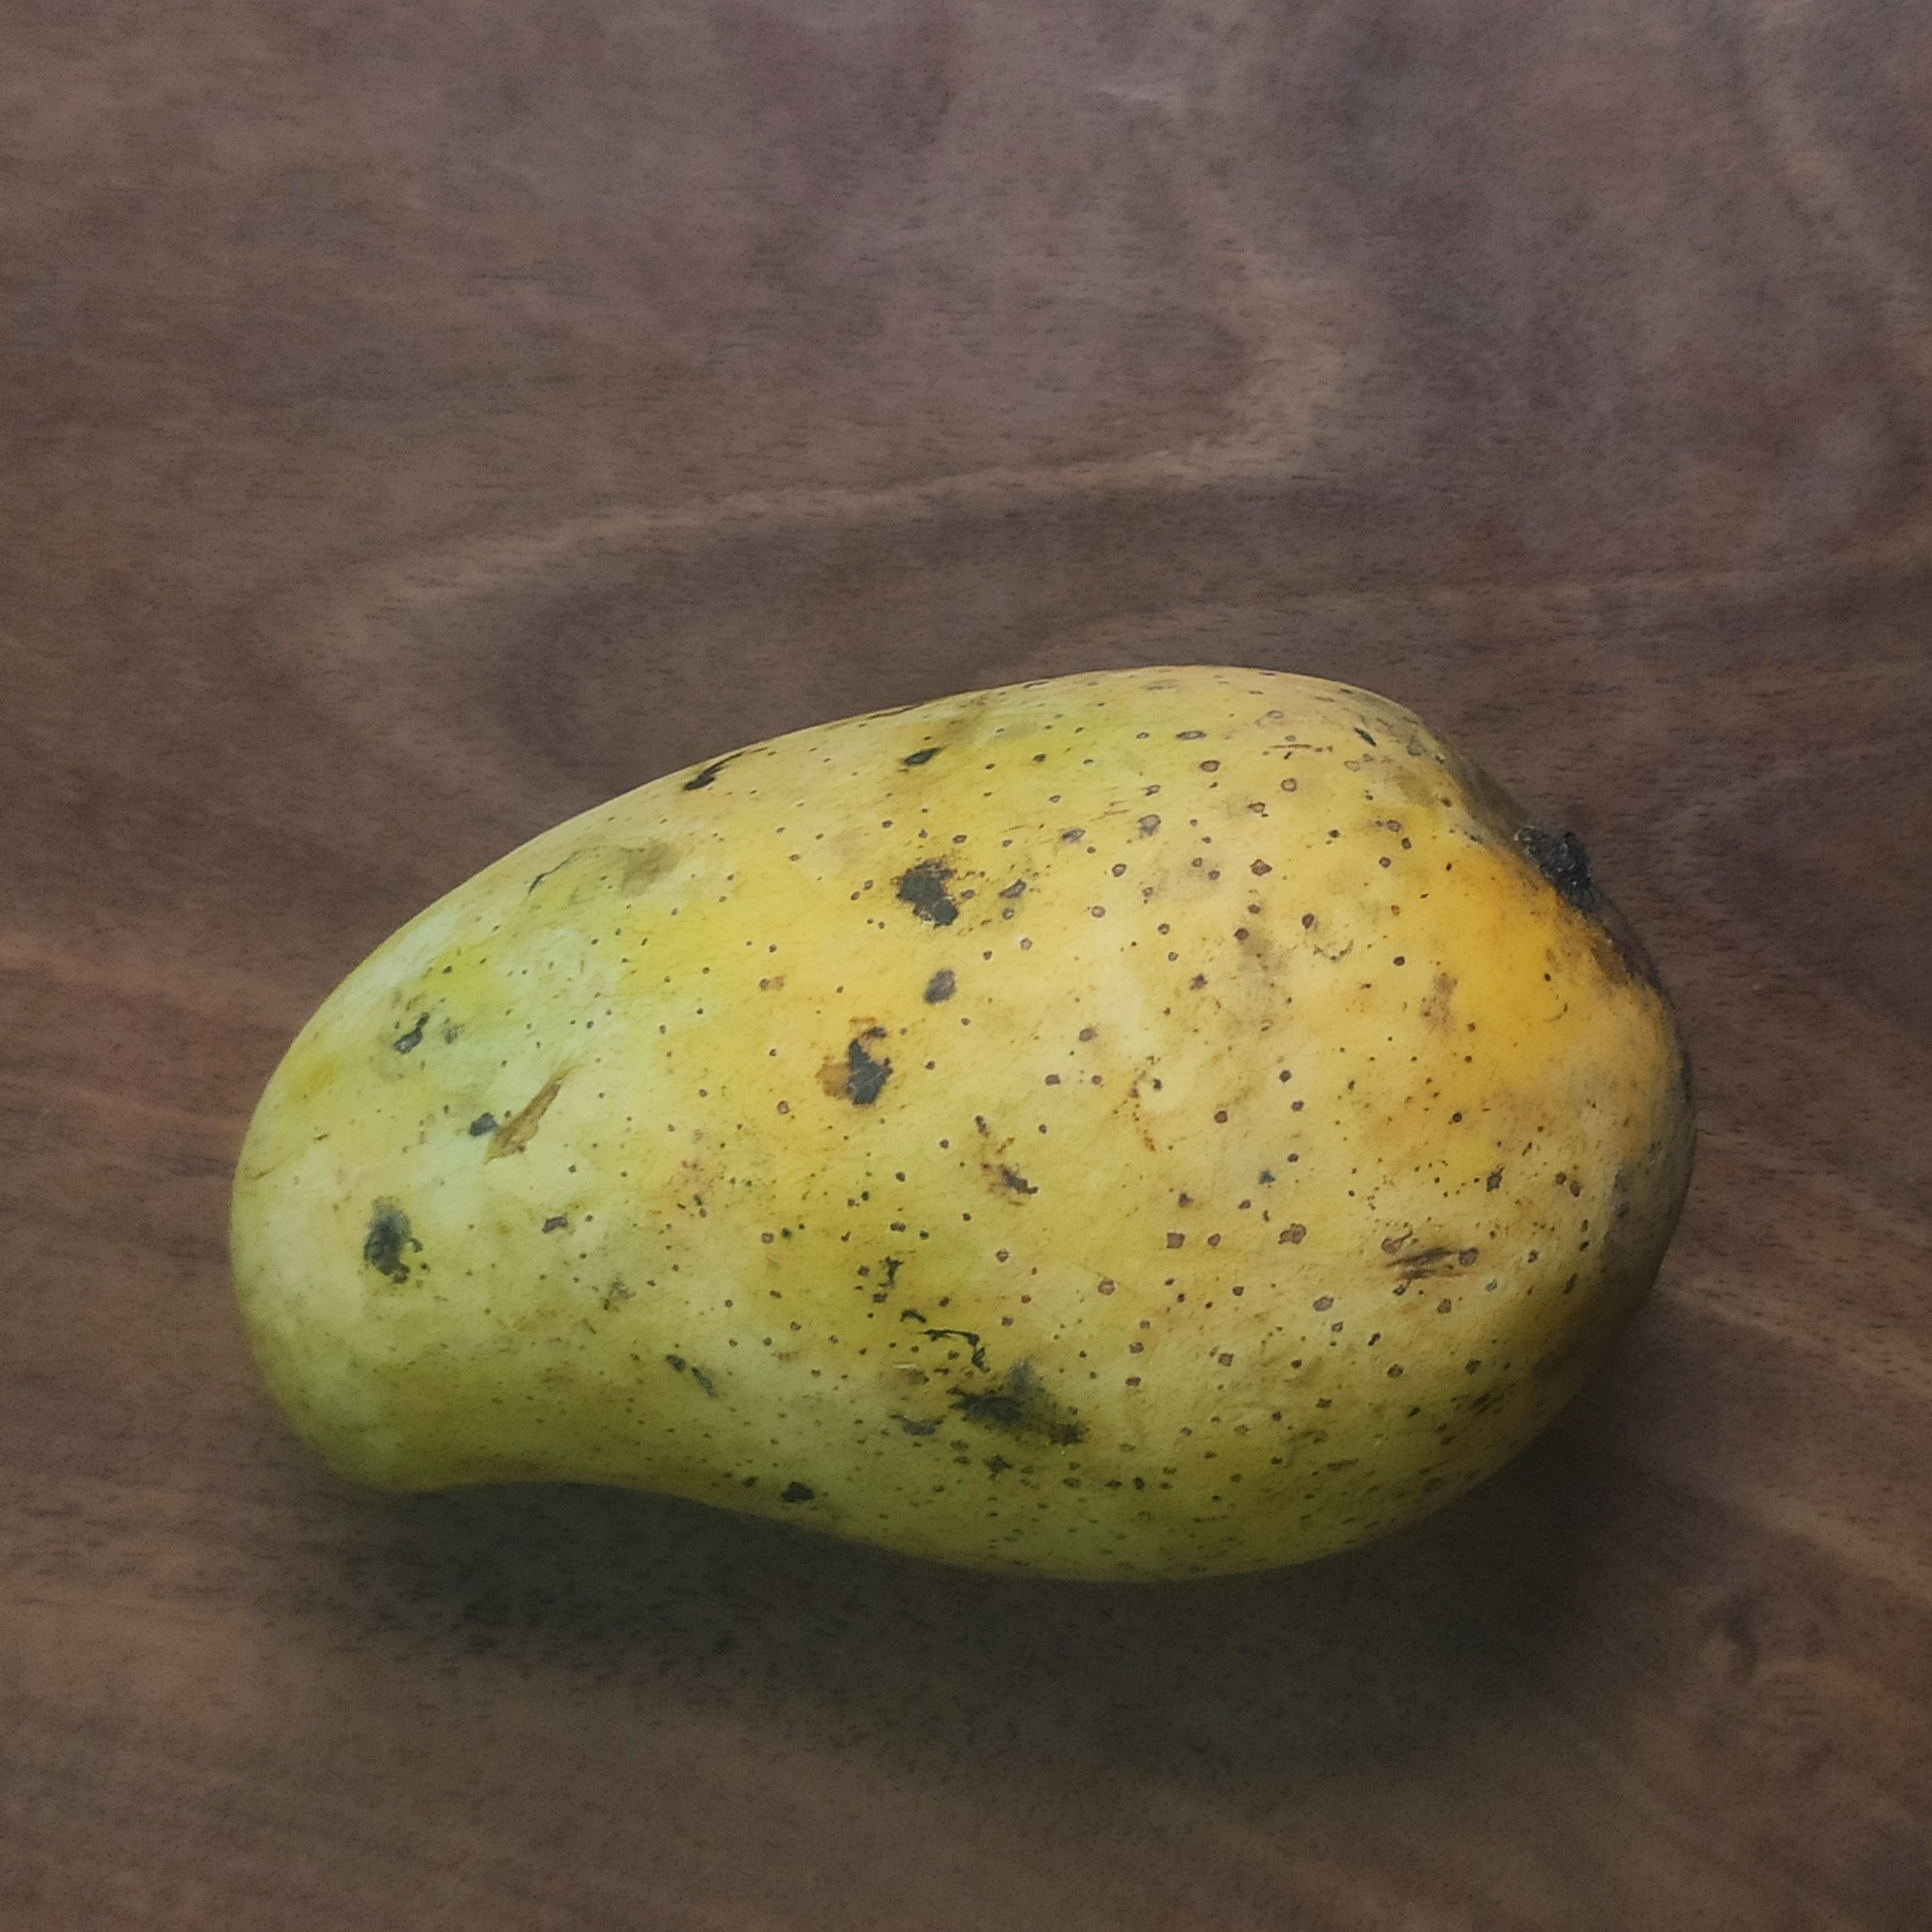
Fruit: mango
Grade: 2nd-grade